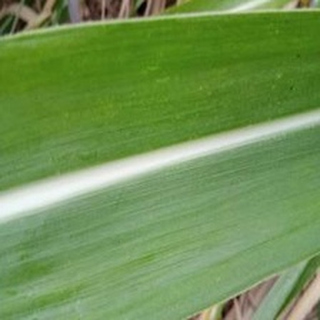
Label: healthy_sugarcane